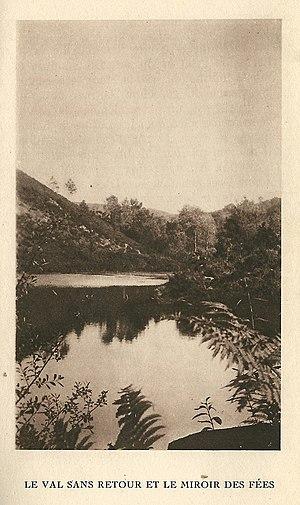
Brocéliande (Bretagne, France) - Miroir des fées et Val sans retour
Le Val sans retour, Val périlleux ou encore Val des faux amants, est un lieu légendaire du cycle arthurien en forêt de Brocéliande, ainsi qu'un site renommé de centre-Bretagne, dans la forêt nommée administrativement forêt de Paimpont. La légende qui y est attachée, racontée dans le Lancelot-Graal, circulait oralement avant la fin du XIIᵉ siècle. La fée Morgane vit une déception amoureuse avec le chevalier Guyomard, qui la repousse à l'instigation de la reine Guenièvre. Elle étudie la magie avec Merlin puis, en représailles, crée le Val sans retour dans la forêt de Brocéliande pour y enfermer les « faux amants », des chevaliers infidèles en amour. Après dix-sept ans, Morgane est déjouée par Lancelot du Lac, resté fidèle à Guenièvre, qui libère 253 chevaliers. Ce récit constitue la plus éclatante action de Morgane contre la chevalerie arthurienne, et une inversion des rôles masculins et féminins tels qu'ils sont conçus dans la littérature médiévale.
La mythologie bretonne constitue le fonds des croyances de la Bretagne. Les peuples celtes d'Armorique connaissent probablement avec leur mythologie celtique plusieurs divinités et créatures spécifiques associées à des cultes de la nature, dont on retrouve quelques traces chez certains saints bretons. Ce fonds mythologique est accepté par les Romains puis nettement christianisé, provoquant la perte irrémédiable des grands récits et la destruction ou la conversion des lieux de culte païens. Le mythe du roi Brutus est promu pour attribuer des origines troyennes aux Bretons, avant d'être concurrencé par celui de Conan Mériadec au Xᵉ siècle, qui explique la christianisation de la région et sa langue. Les migrations des Bretons depuis la Grande-Bretagne à partir du IVᵉ siècle voient les mêmes croyances chrétiennes s'implanter de part et d'autre de la Manche, avec un probable retour de la matière de Bretagne. La légende arthurienne est fortement diffusée dans le duché de Bretagne au Moyen Âge, à travers notamment les poèmes de Marie de France.